Venues of the 1980 Winter Olympics

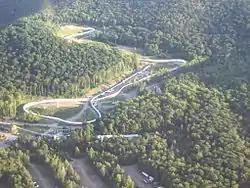
2005 aerial view of the current bobsleigh, luge, and skeleton track. At the 1980 Winter Games, this was where the luge track was located. The bobsleigh track used for the 1932 and 1980 Winter Olympics, no longer in use, is seen at the lower part of the picture.

The 1980 Winter Olympics in Lake Placid, New York, United States, utilized seven sports venues. Five of these venues were originally used in the 1932 Winter Olympics and were upgraded for the 1980 Games with electronic scoreboards, enhanced refrigeration, and a new separate luge track. The 1980 Winter Olympics was the last to feature separate bobsleigh and luge tracks. Following a remarkably close finish in the cross-country skiing event, officials decided future competitions would be timed to the hundredth of a second, a standard later extended to biathlon events. At the speed skating oval, Eric Heiden won five gold medals, while the "Miracle on Ice" saw the Americans triumph over the Soviets at the Olympic Center. In the late 1990s, the luge track was replaced with a combination track for the Winter Goodwill Games. In February 2010, the sliding venue was added to the American National Register of Historical Places.